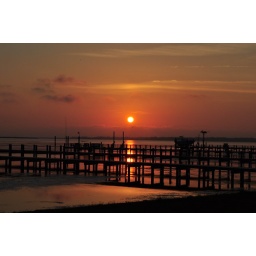
&amp;quot;Red sky at night,sailor's delight, red sky in morning,sailor's warning!&amp;quot;